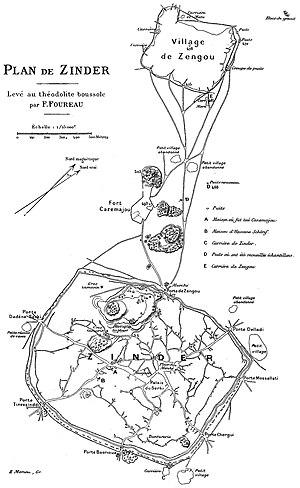
Mission Foureau-Lamy: Plan de Zinder.